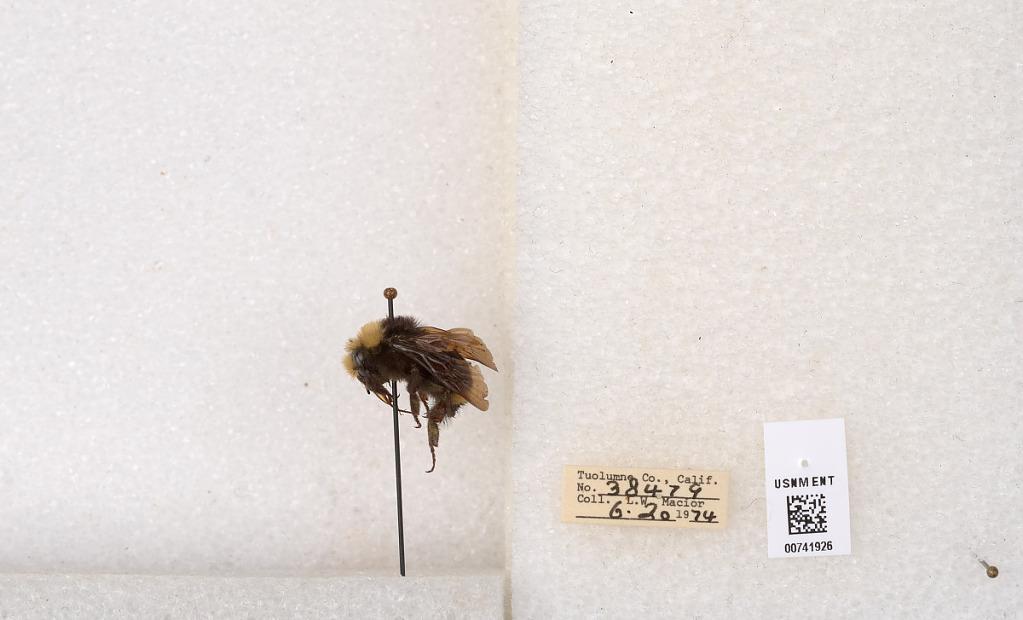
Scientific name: Bombus (Pyrobombus) vosnesenskii Radoszkowski
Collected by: L. Macior
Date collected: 1974-6-20
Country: United States
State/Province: California
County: Tuolumne
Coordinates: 37.9712, -120.228